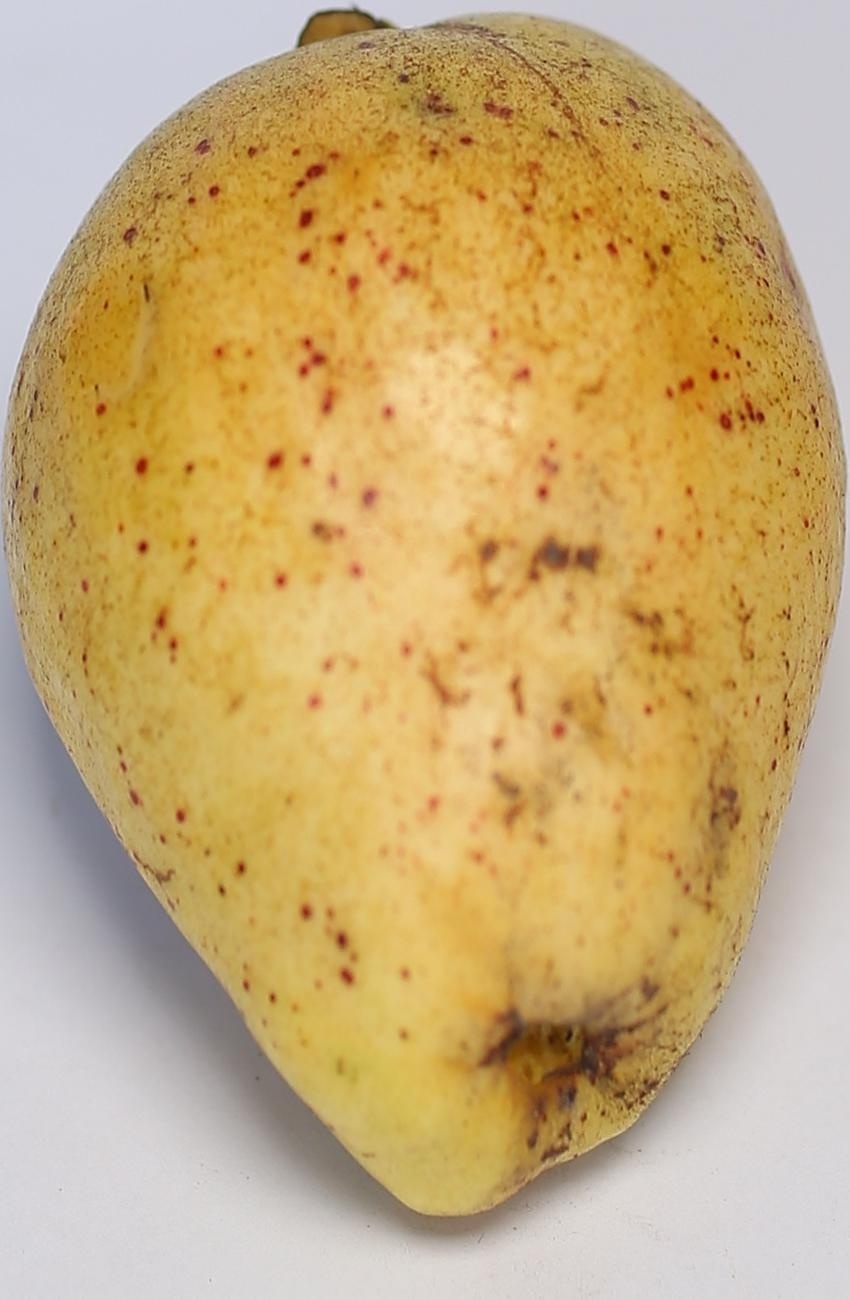
Maturity: ripe
Variety: riyali